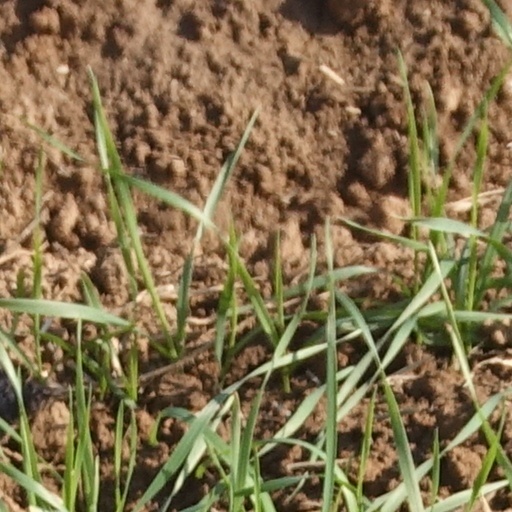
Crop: wheat